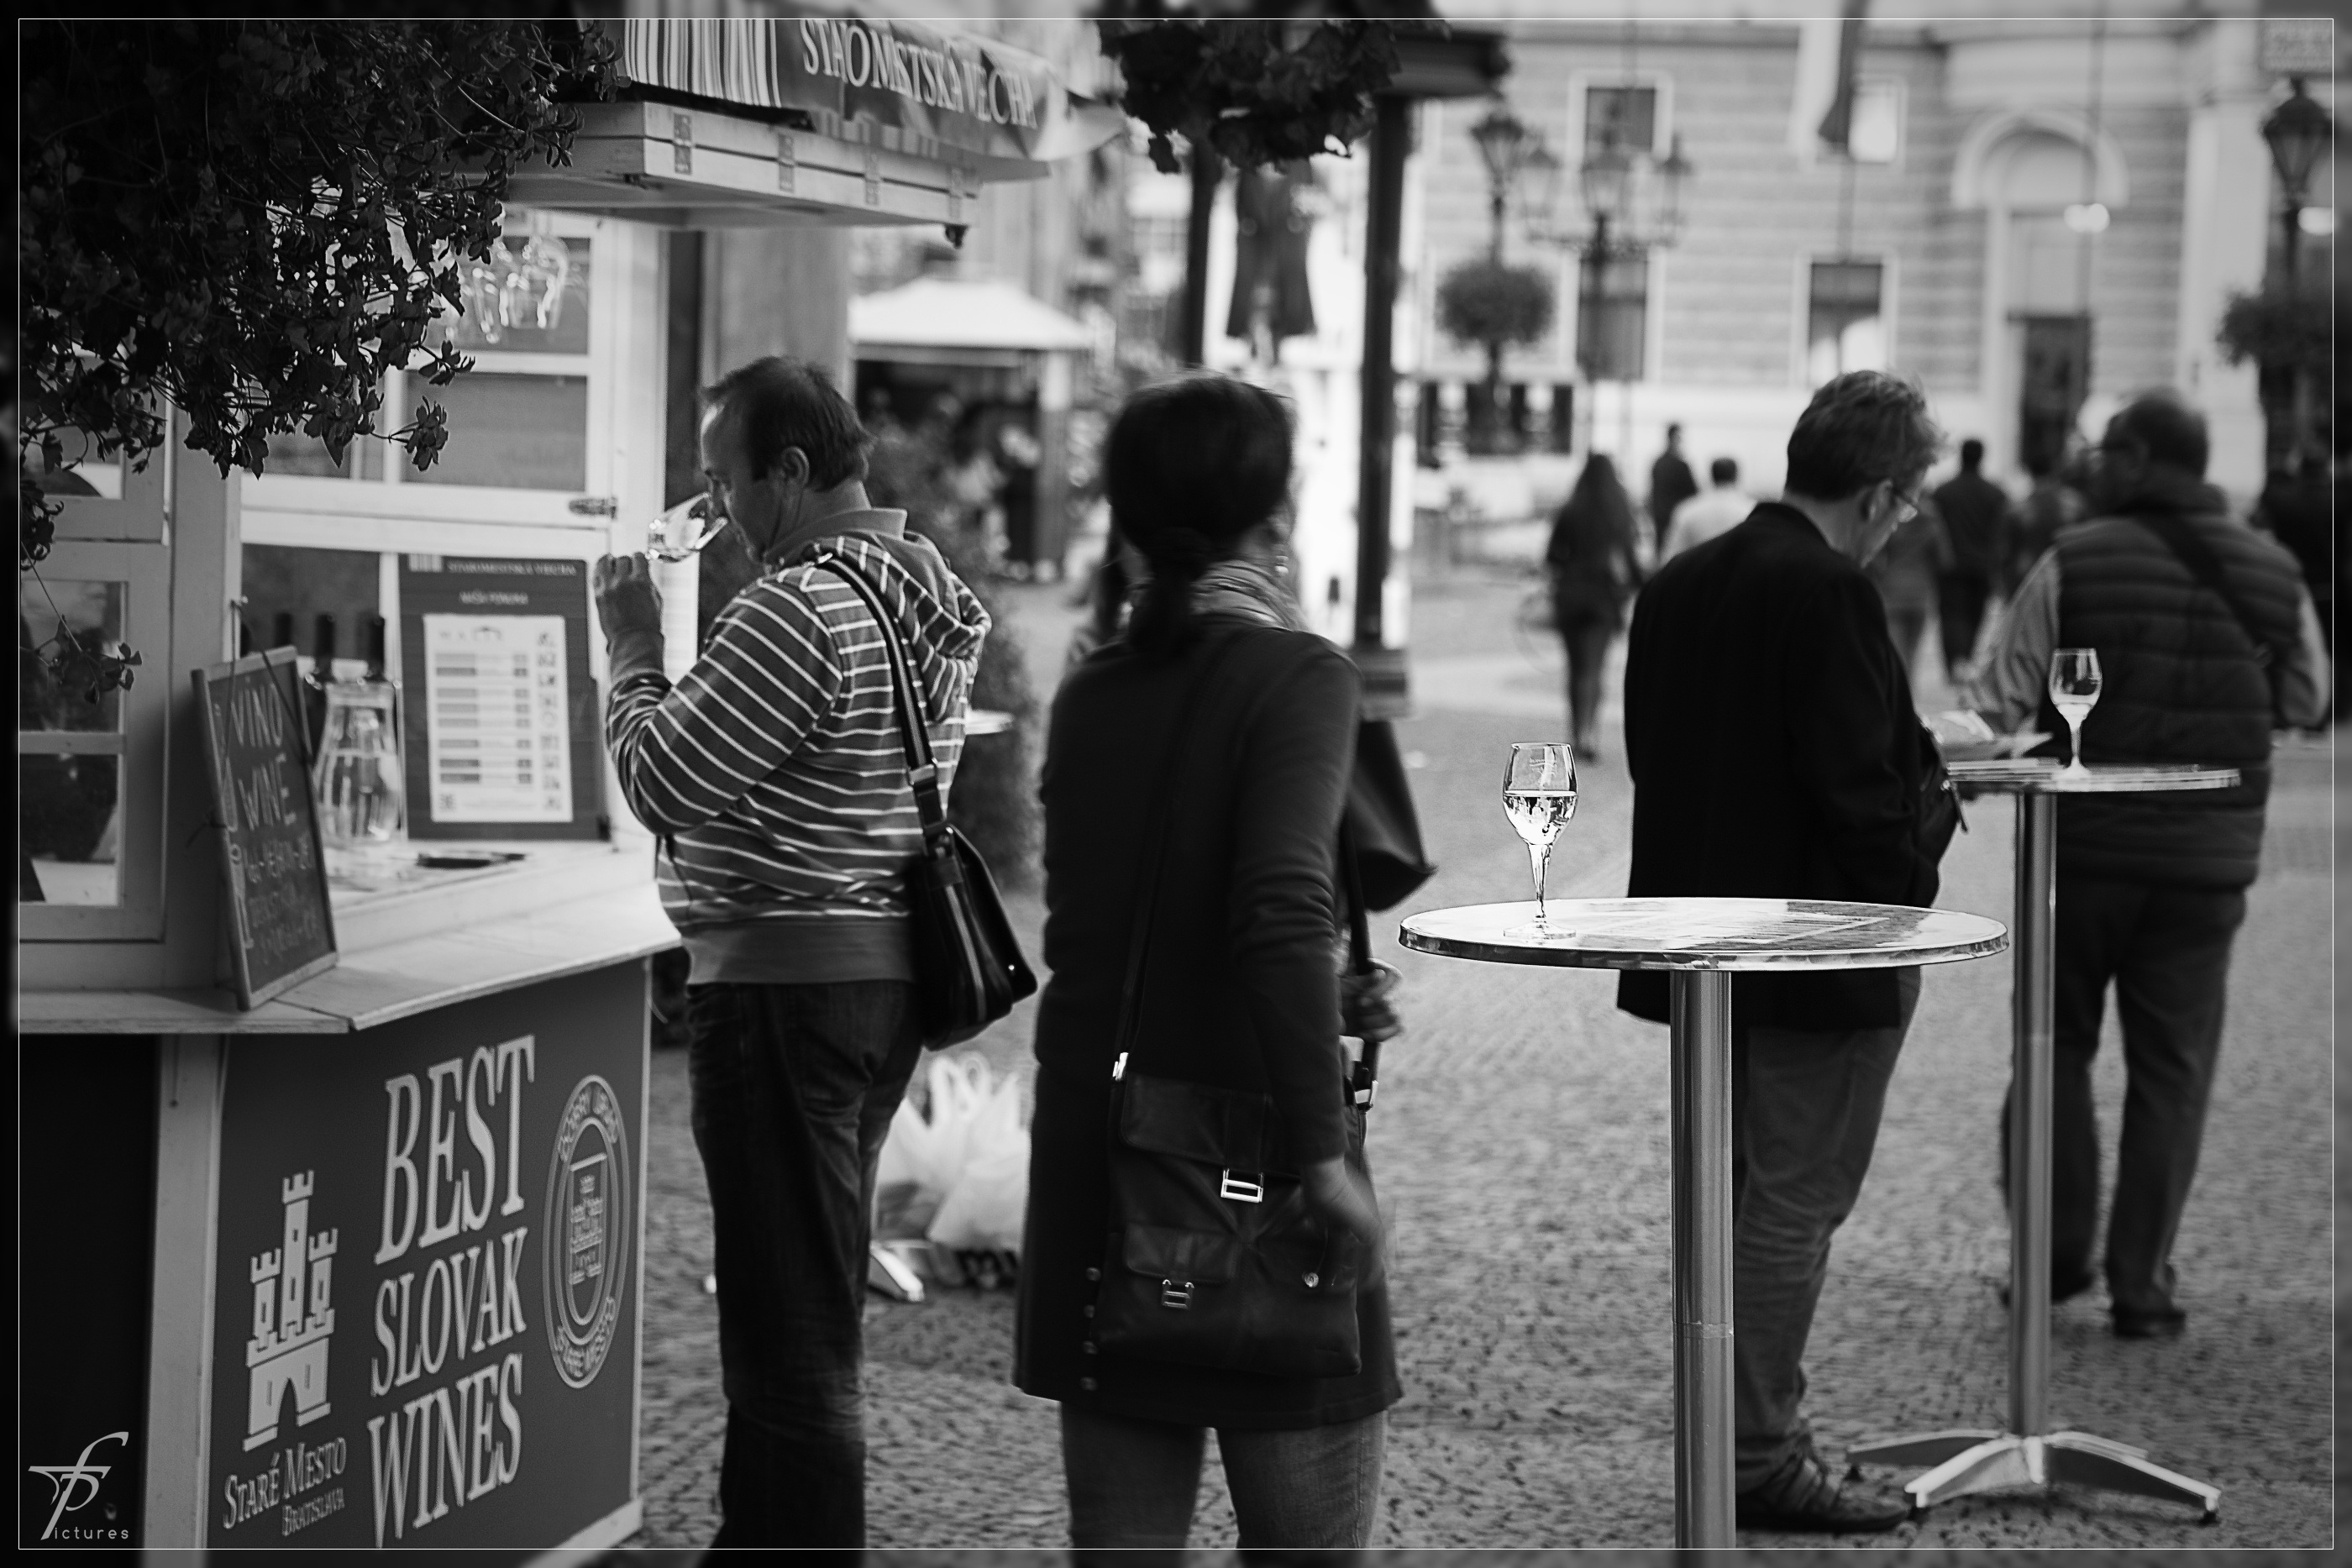
pedestrian, black and white, people, road, street, crowd, black, monochrome, lifestyle, life, infrastructure, photograph, snapshot, scene, monochrome photography